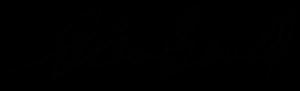
Glenn Gould, né le 25 septembre 1932 à Toronto au Canada et mort le 4 octobre 1982 dans la même ville, est un pianiste, compositeur, écrivain, homme de radio et réalisateur canadien. Il est connu pour ses interprétations pianistiques du répertoire baroque, en particulier pour deux enregistrements des Variations Goldberg de Jean-Sébastien Bach. Célèbre pour son style analytique et chantant, ainsi qu'une certaine excentricité, Glenn Gould abandonne rapidement sa carrière de concertiste en 1964 et ne se produira plus jamais en public afin de se consacrer aux enregistrements en studio et à la production d'émissions de radio pour Radio-Canada.